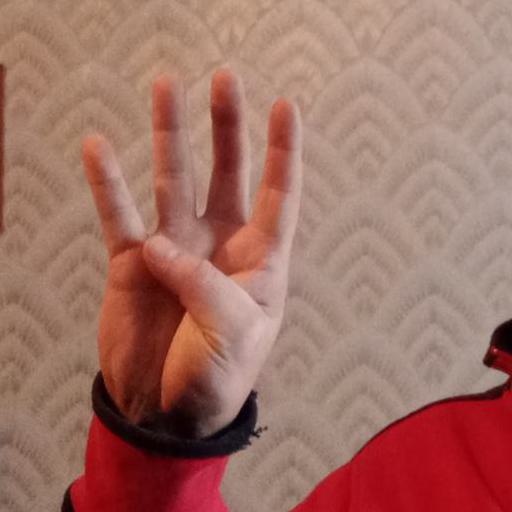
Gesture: four